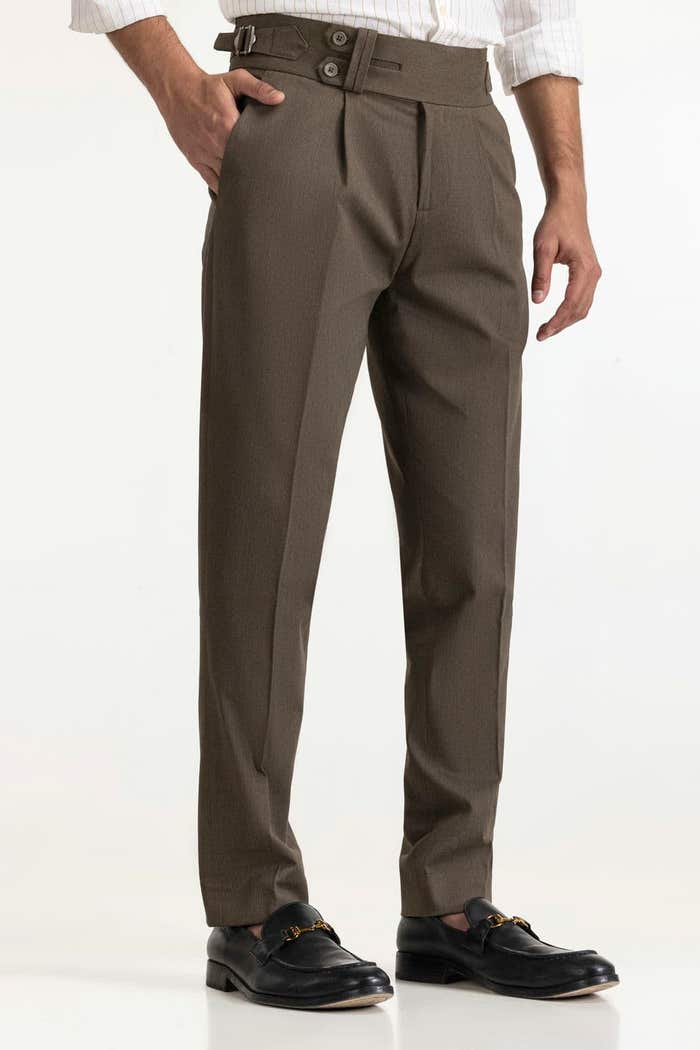
brown slim fit pleated wool blend pants